Karl Heine Canal

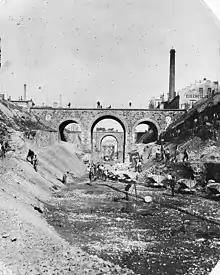
Canal construction around 1885

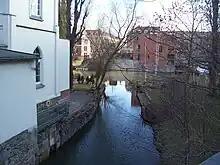
Begin of the canal at the White Elster

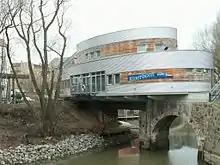
Building of the Riverboat stage

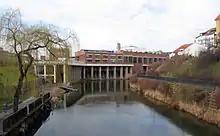
At the Stelzen House

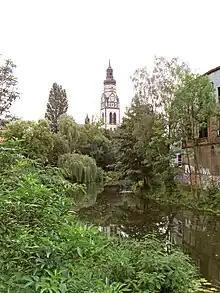
Tower of the Philippus Church in Lindenau in the background

The Karl Heine Canal is an approximately long artificial watercourse in the west of the city of Leipzig in Germany and connects the Lindenau harbor with the White Elster River. It is spanned by 15 bridges and is navigable with small boats. The canal is under monument protection as a monument preservation entity “canal, bank reinforcements and bridges”.